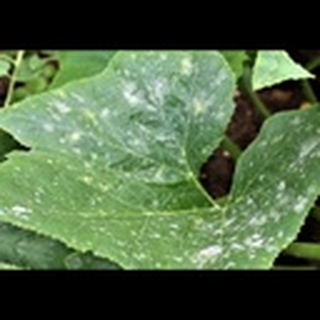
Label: cotton_powdery_mildew